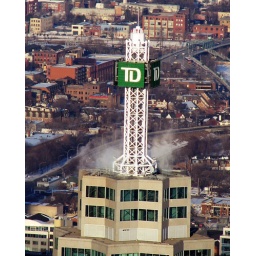
This large sign sits on top of one of the large office towers in downtown Toronto.